Chris Heston

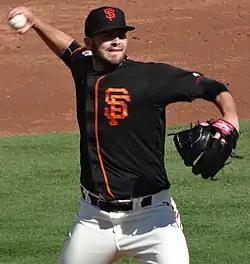
Heston with the San Francisco Giants in 2016

Christopher Lee Heston (born April 10, 1988) is an American former professional baseball pitcher. He played college baseball for East Carolina University and played in Major League Baseball (MLB) for the San Francisco Giants, the Seattle Mariners and the Minnesota Twins. On June 9, 2015, he threw the 17th no-hitter in Giants franchise history.